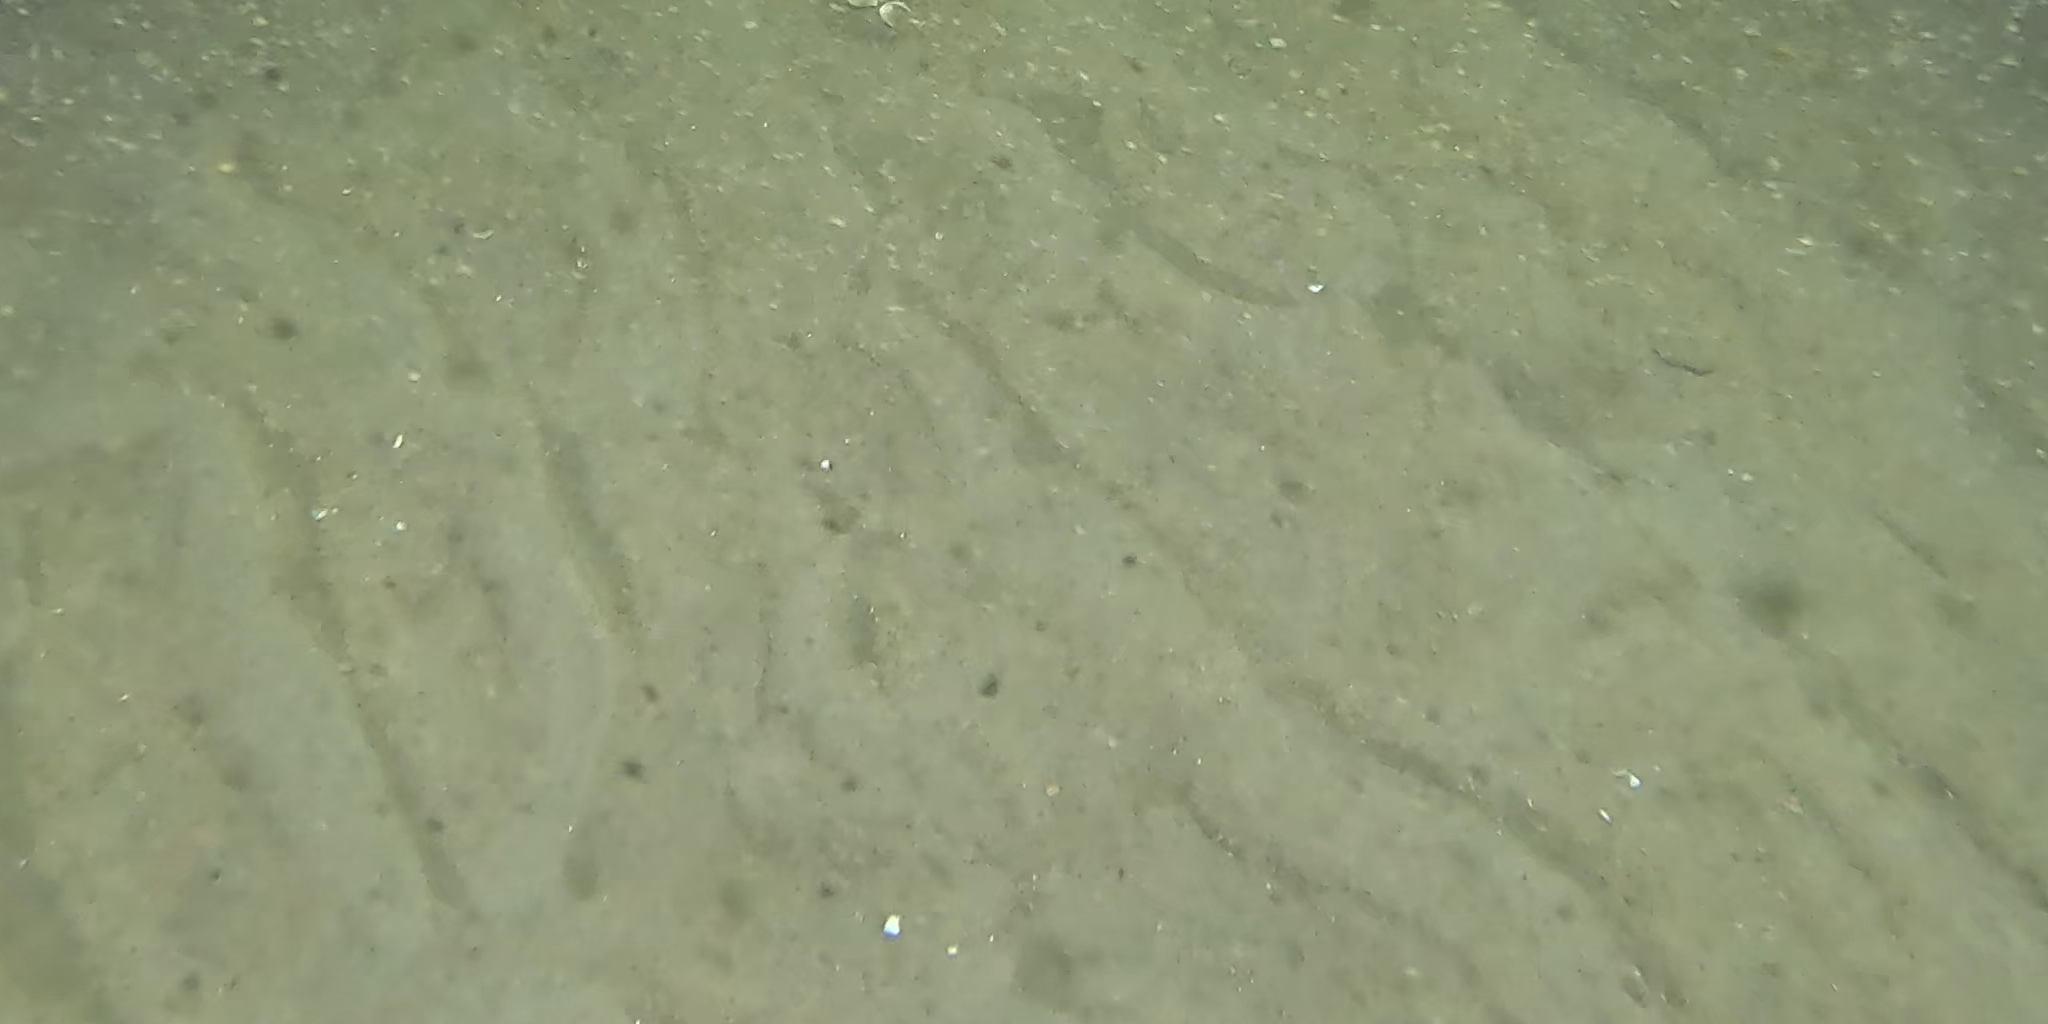
Seabed habitat: sand